Bugbrooke

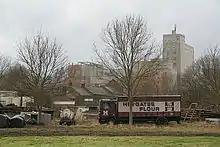
Bugbrooke Mill

The village, named in Domesday Book of 1086 AD as Buchebroc, is on the Hoarestone Brook, which flows through the village from south to north. The name of the stream is supposed to be a corruption of Horse-stone, as an old packhorse route crossed the brook by a simple slab bridge just outside the village. When the stream was widened in the 1970s the last of the medieval slabs was damaged beyond repair, but the pillars are still intact.